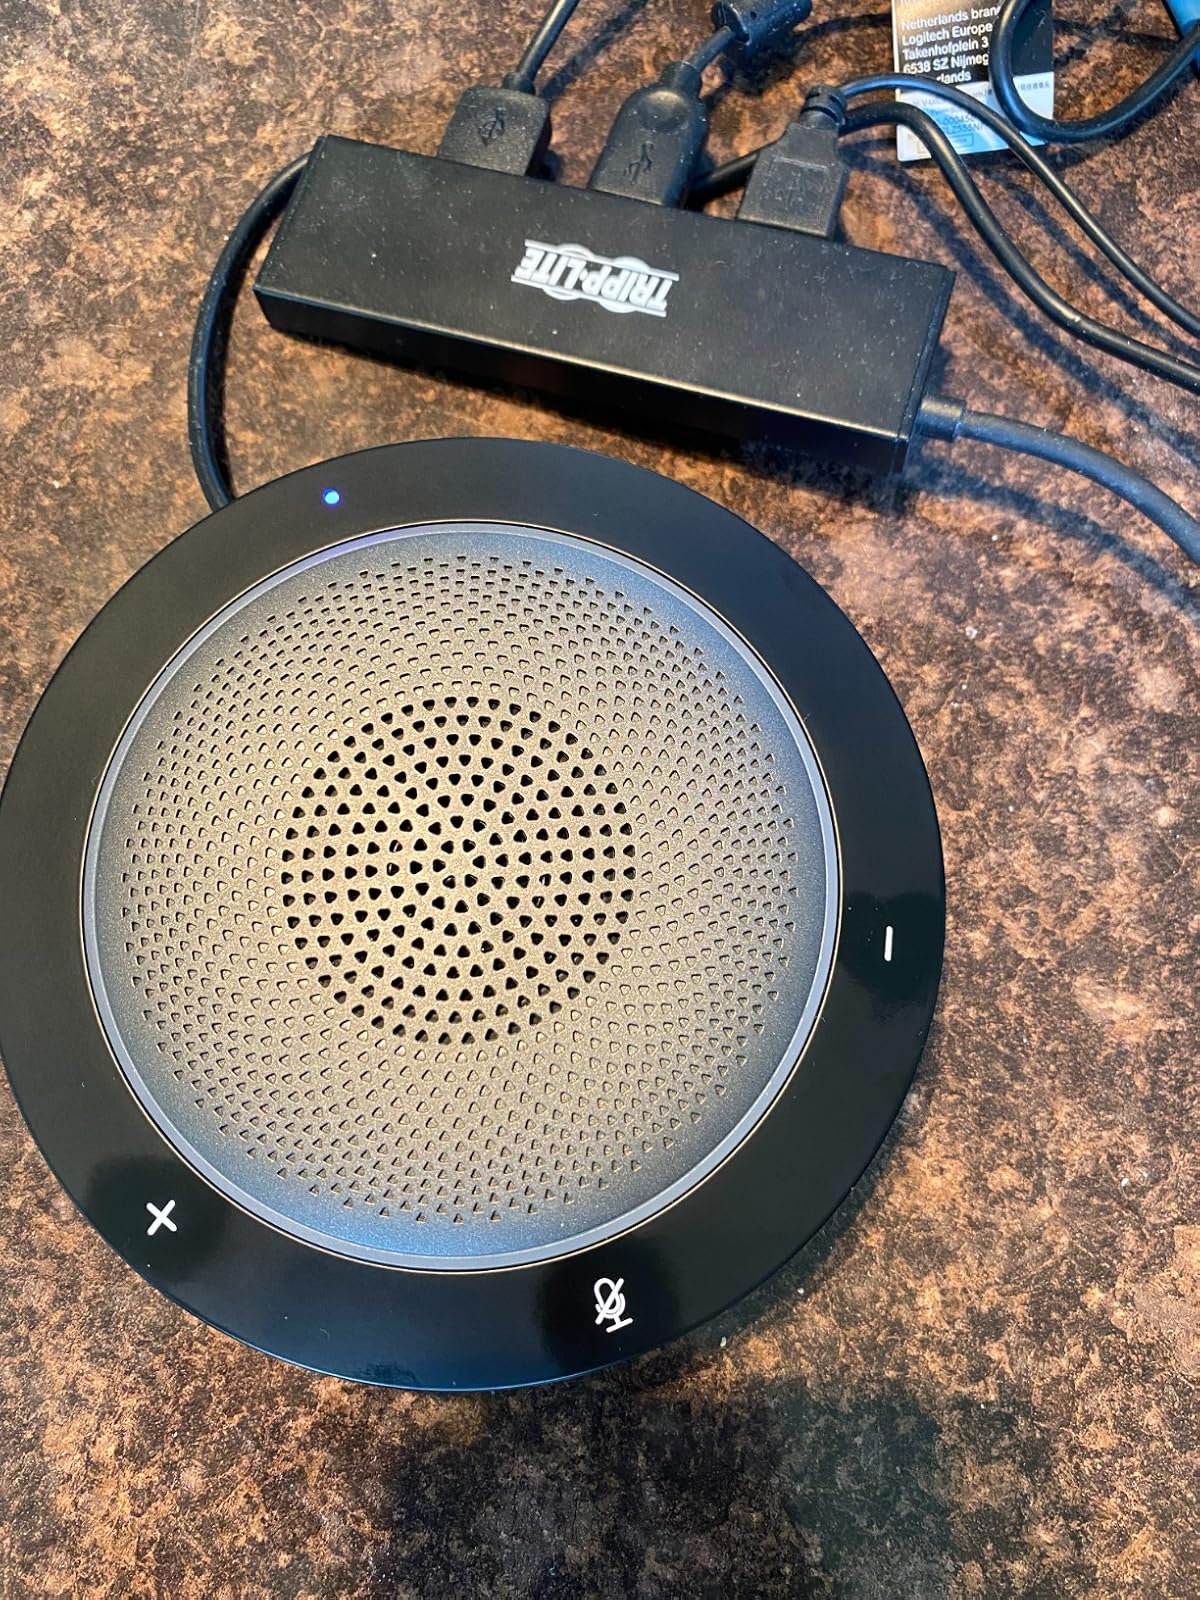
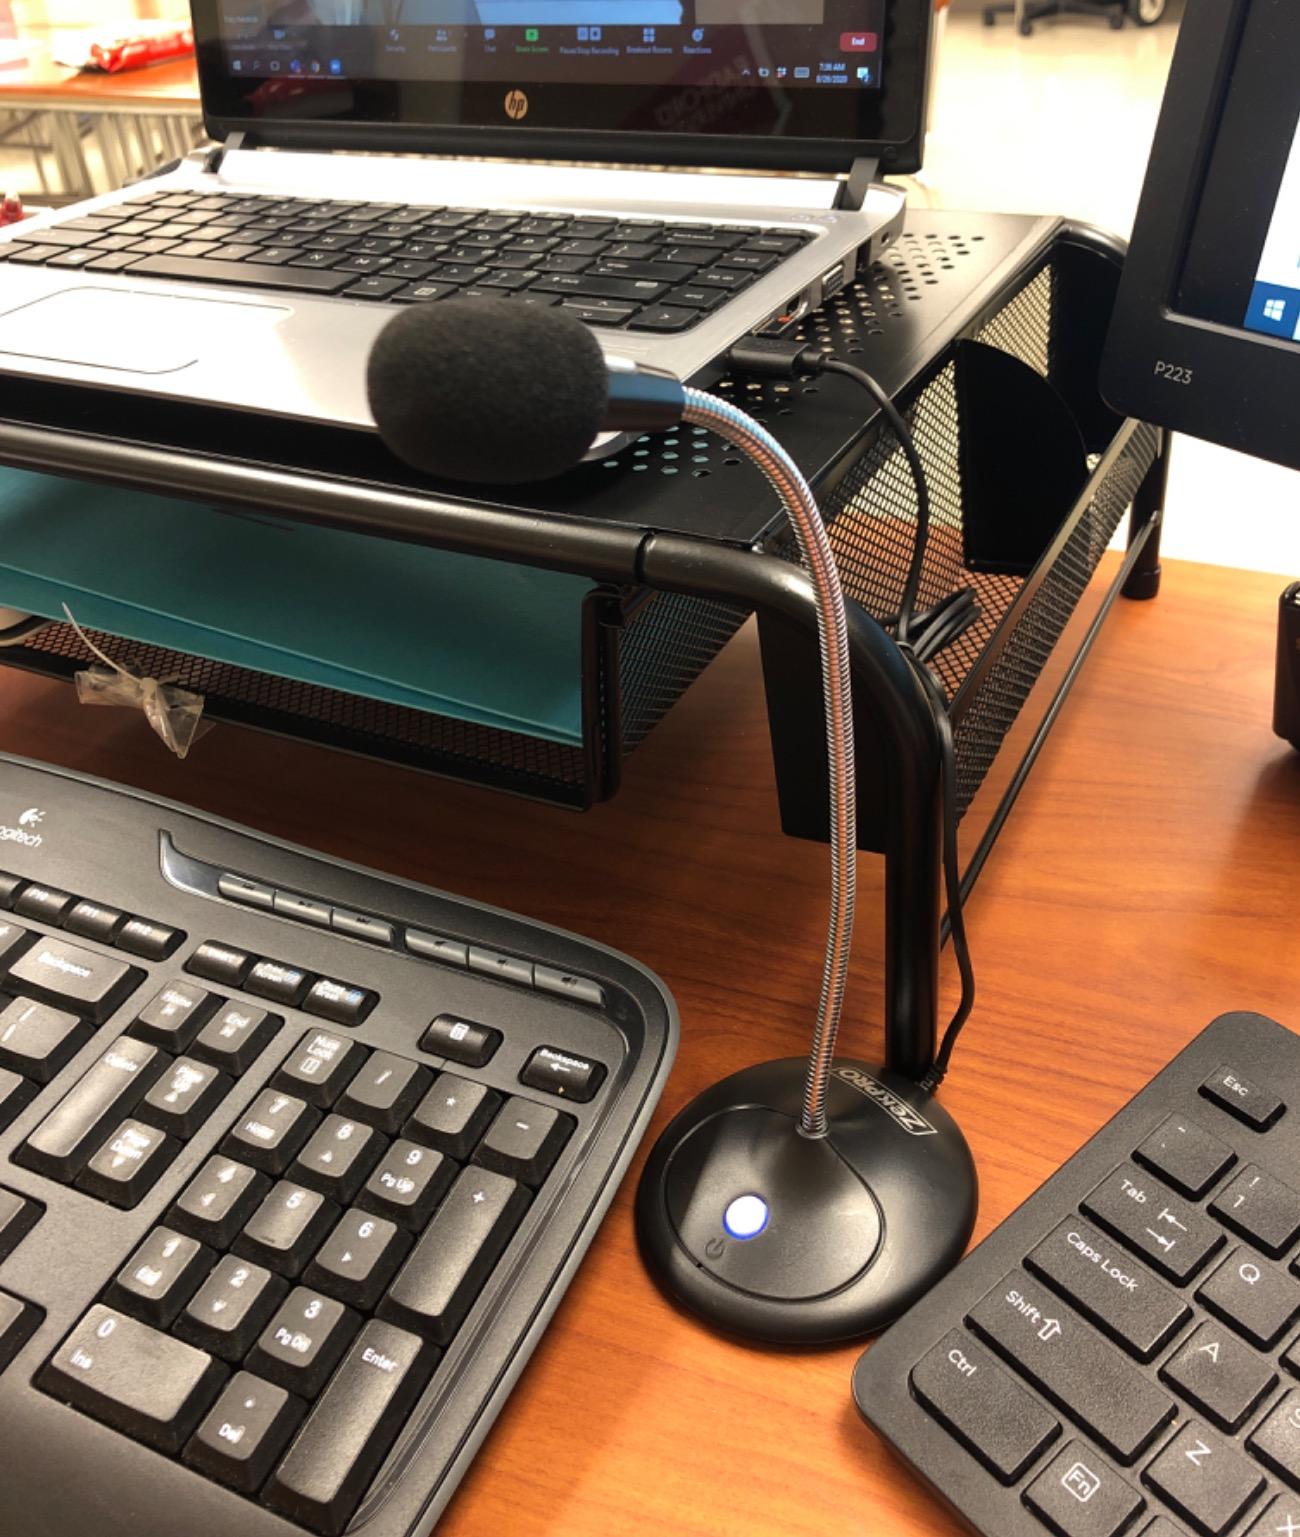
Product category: microphone
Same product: no